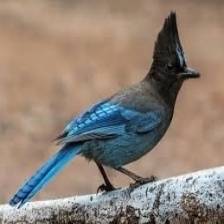
Species: AZURE JAY
Scientific name: CYANOCORAX CAERULEUS
ImageNet parent category: jay